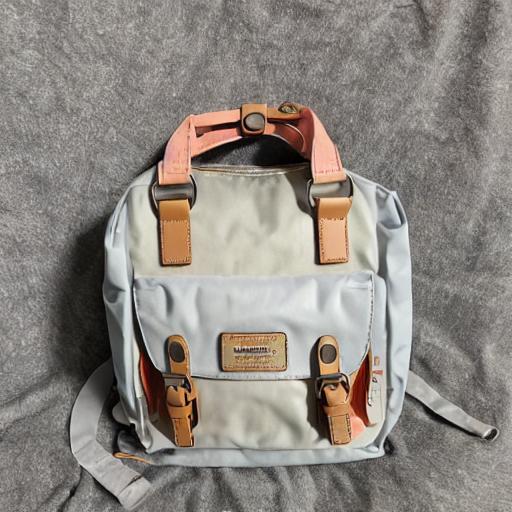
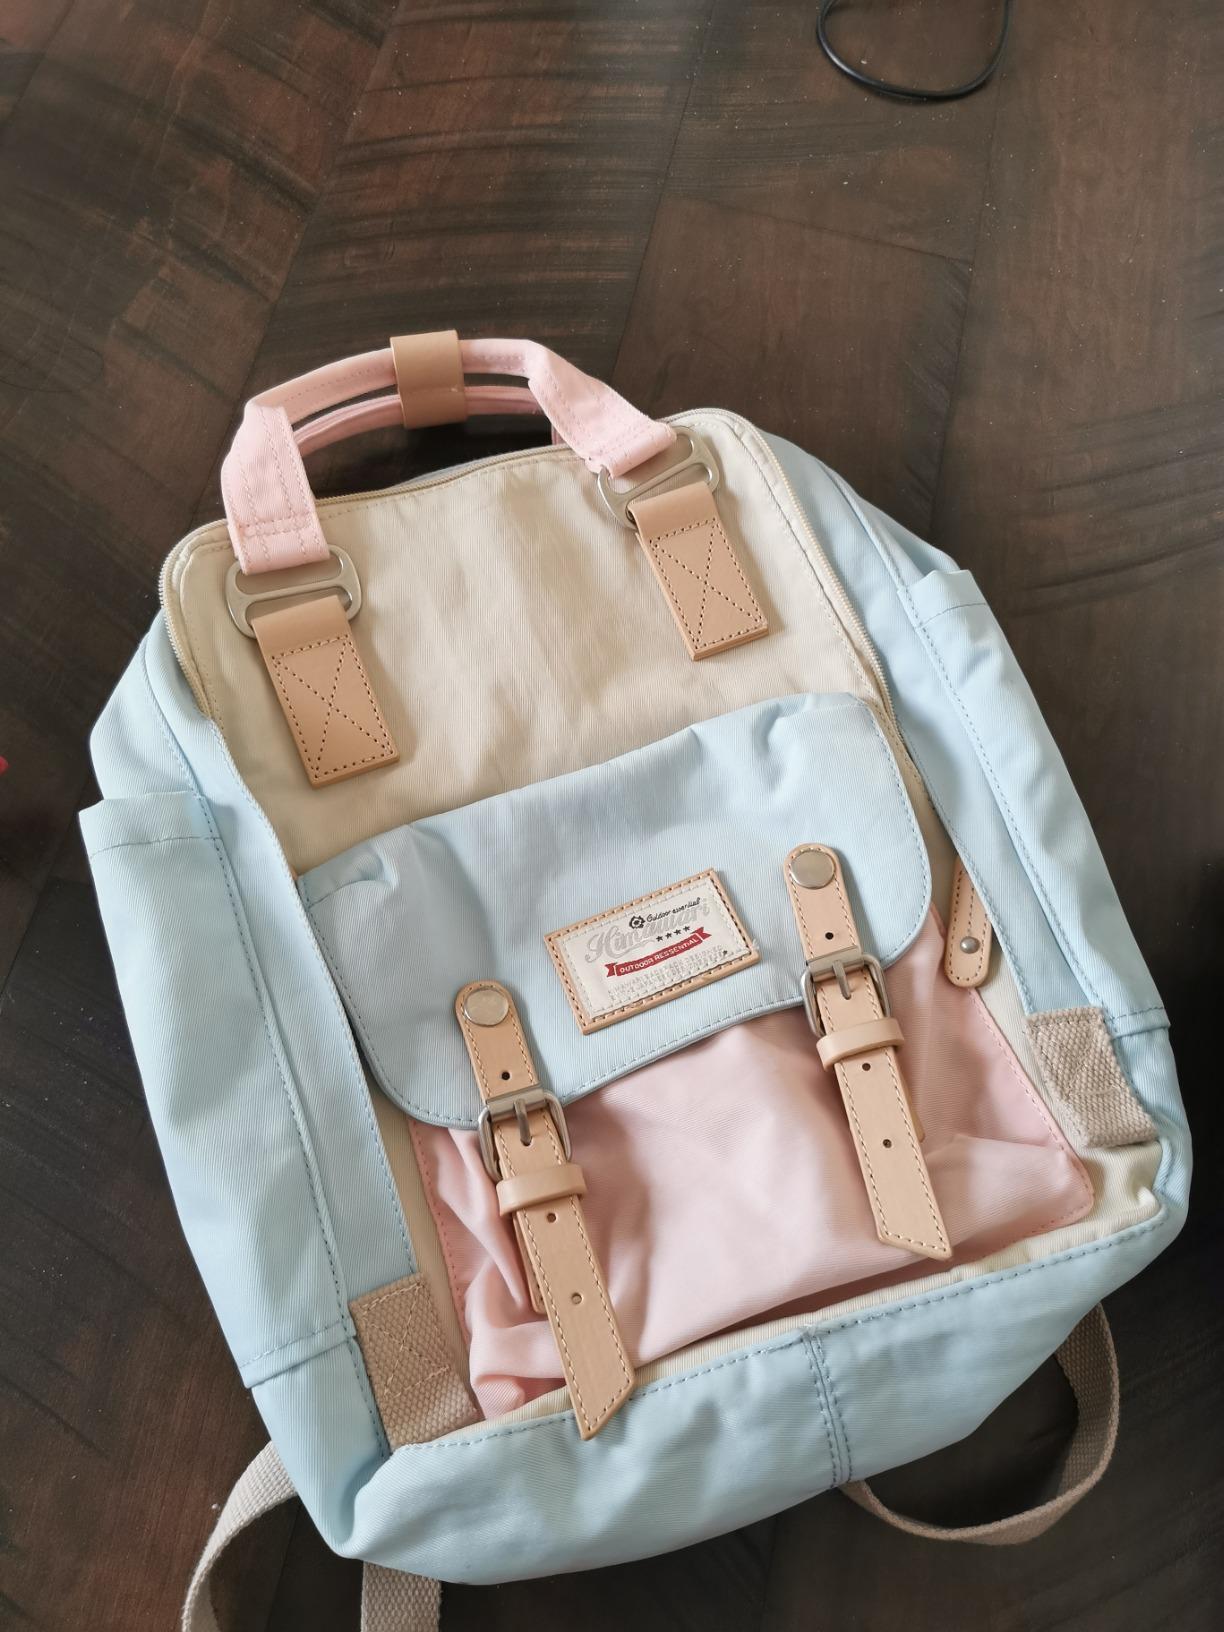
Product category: bag
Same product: no